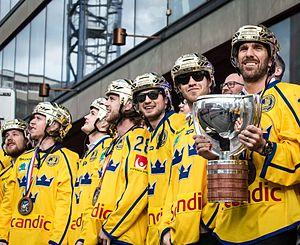
L'équipe de Suède de hockey sur glace représente la sélection nationale de Suède regroupant les meilleurs joueurs de hockey sur glace lors des compétitions internationales. Elle est communément appelée Tre kronor et fait partie des nations occupant les premières places du classement international de l'IIHF.